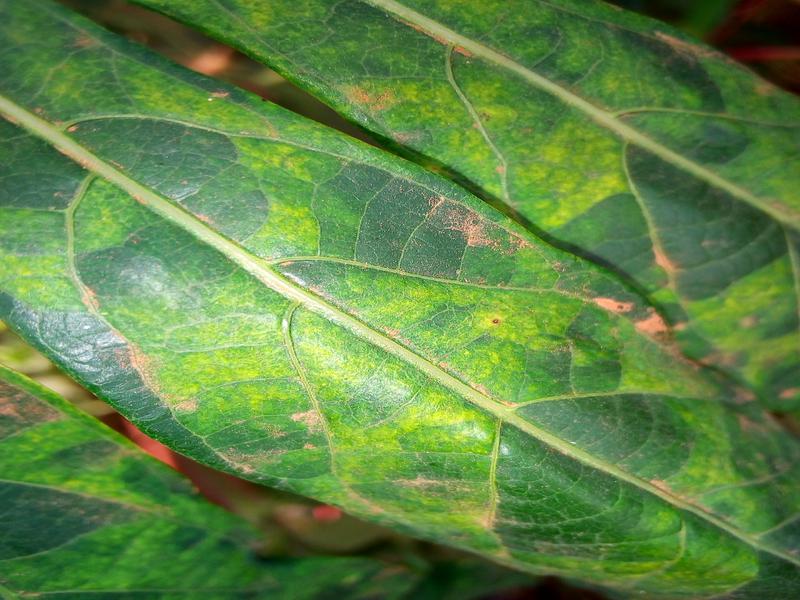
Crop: cassava
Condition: mosaic_disease